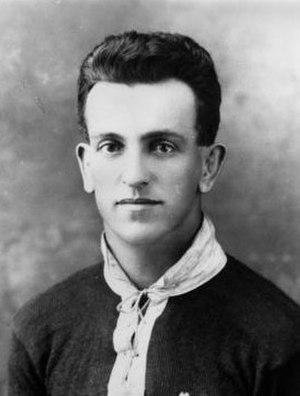
Duncan Fulton Thompson dit Duncan Thompson, né le 14 mars 1895 à Warwick et mort le 27 mai 1980 à Auchenflower, était un joueur de rugby à XIII australien évoluant au poste de demi de mêlée dans les années 1910 et 1920, qui s'est ensuite reconverti en tant qu'entraîneur et dirigeant.